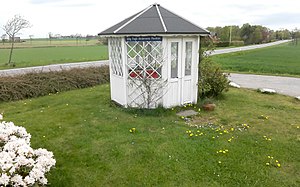
Stig Fogh Andersen / Privatliv
Som æreskunstner i Østermarie fik han opkaldt Stig Fogh Andersens Pavillon efter sig
Stig Fogh Andersens Pavillon ved Fru Petersens Cafe uden for Østermarie
Stig Fogh Andersen er kongelig kammersanger. Han er tenor og operainstruktør. Han er især kendt som Wagner-sanger og har sunget på verdens store operascener.